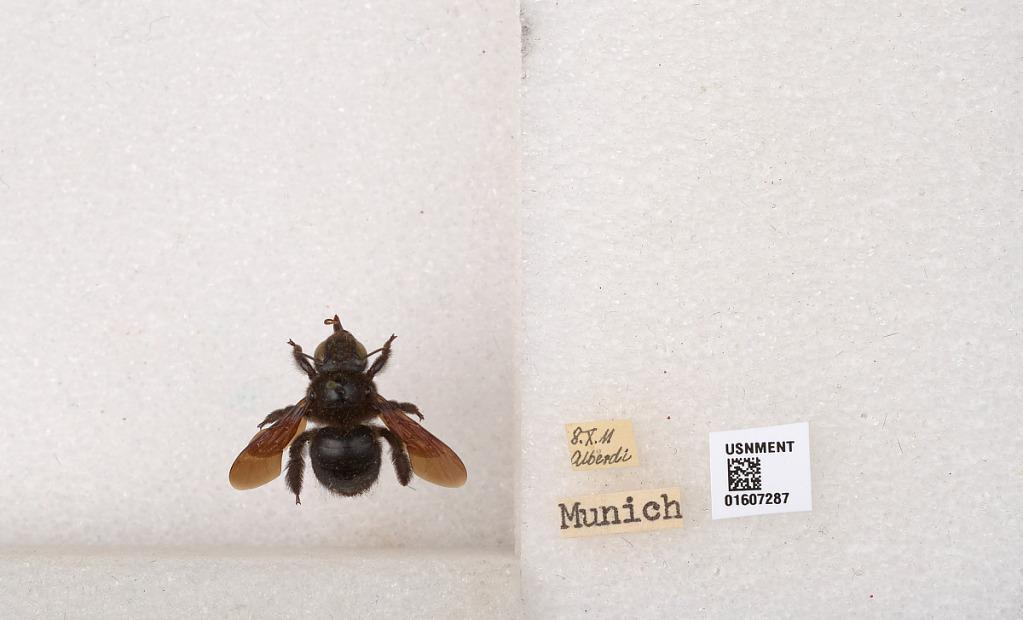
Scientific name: Xylocopa (Nanoxylocopa) ciliata Burmeister
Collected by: Alberdi
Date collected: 1911-10-8
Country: Germany
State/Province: Bavaria
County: Upper Bavaria
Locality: Munich
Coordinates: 48.1374, 11.5755